Celastrina echo

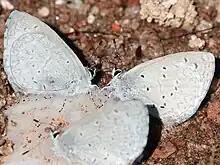
mud-puddling

The butterflies in the Lycaenidae family in general are usually flat as larvae. The adult individuals are usually small and have hairy, ringed antenna-like tails. Their wings are mostly bright glowing blue and green. A large portion of Lycaenidae butterflies are found to have different associations with ants, either mutualistic, parasitic, or predatory.